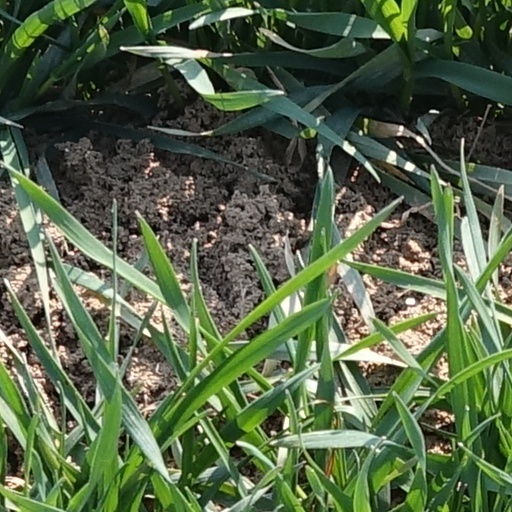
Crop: wheat